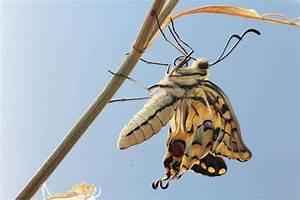
butterfly